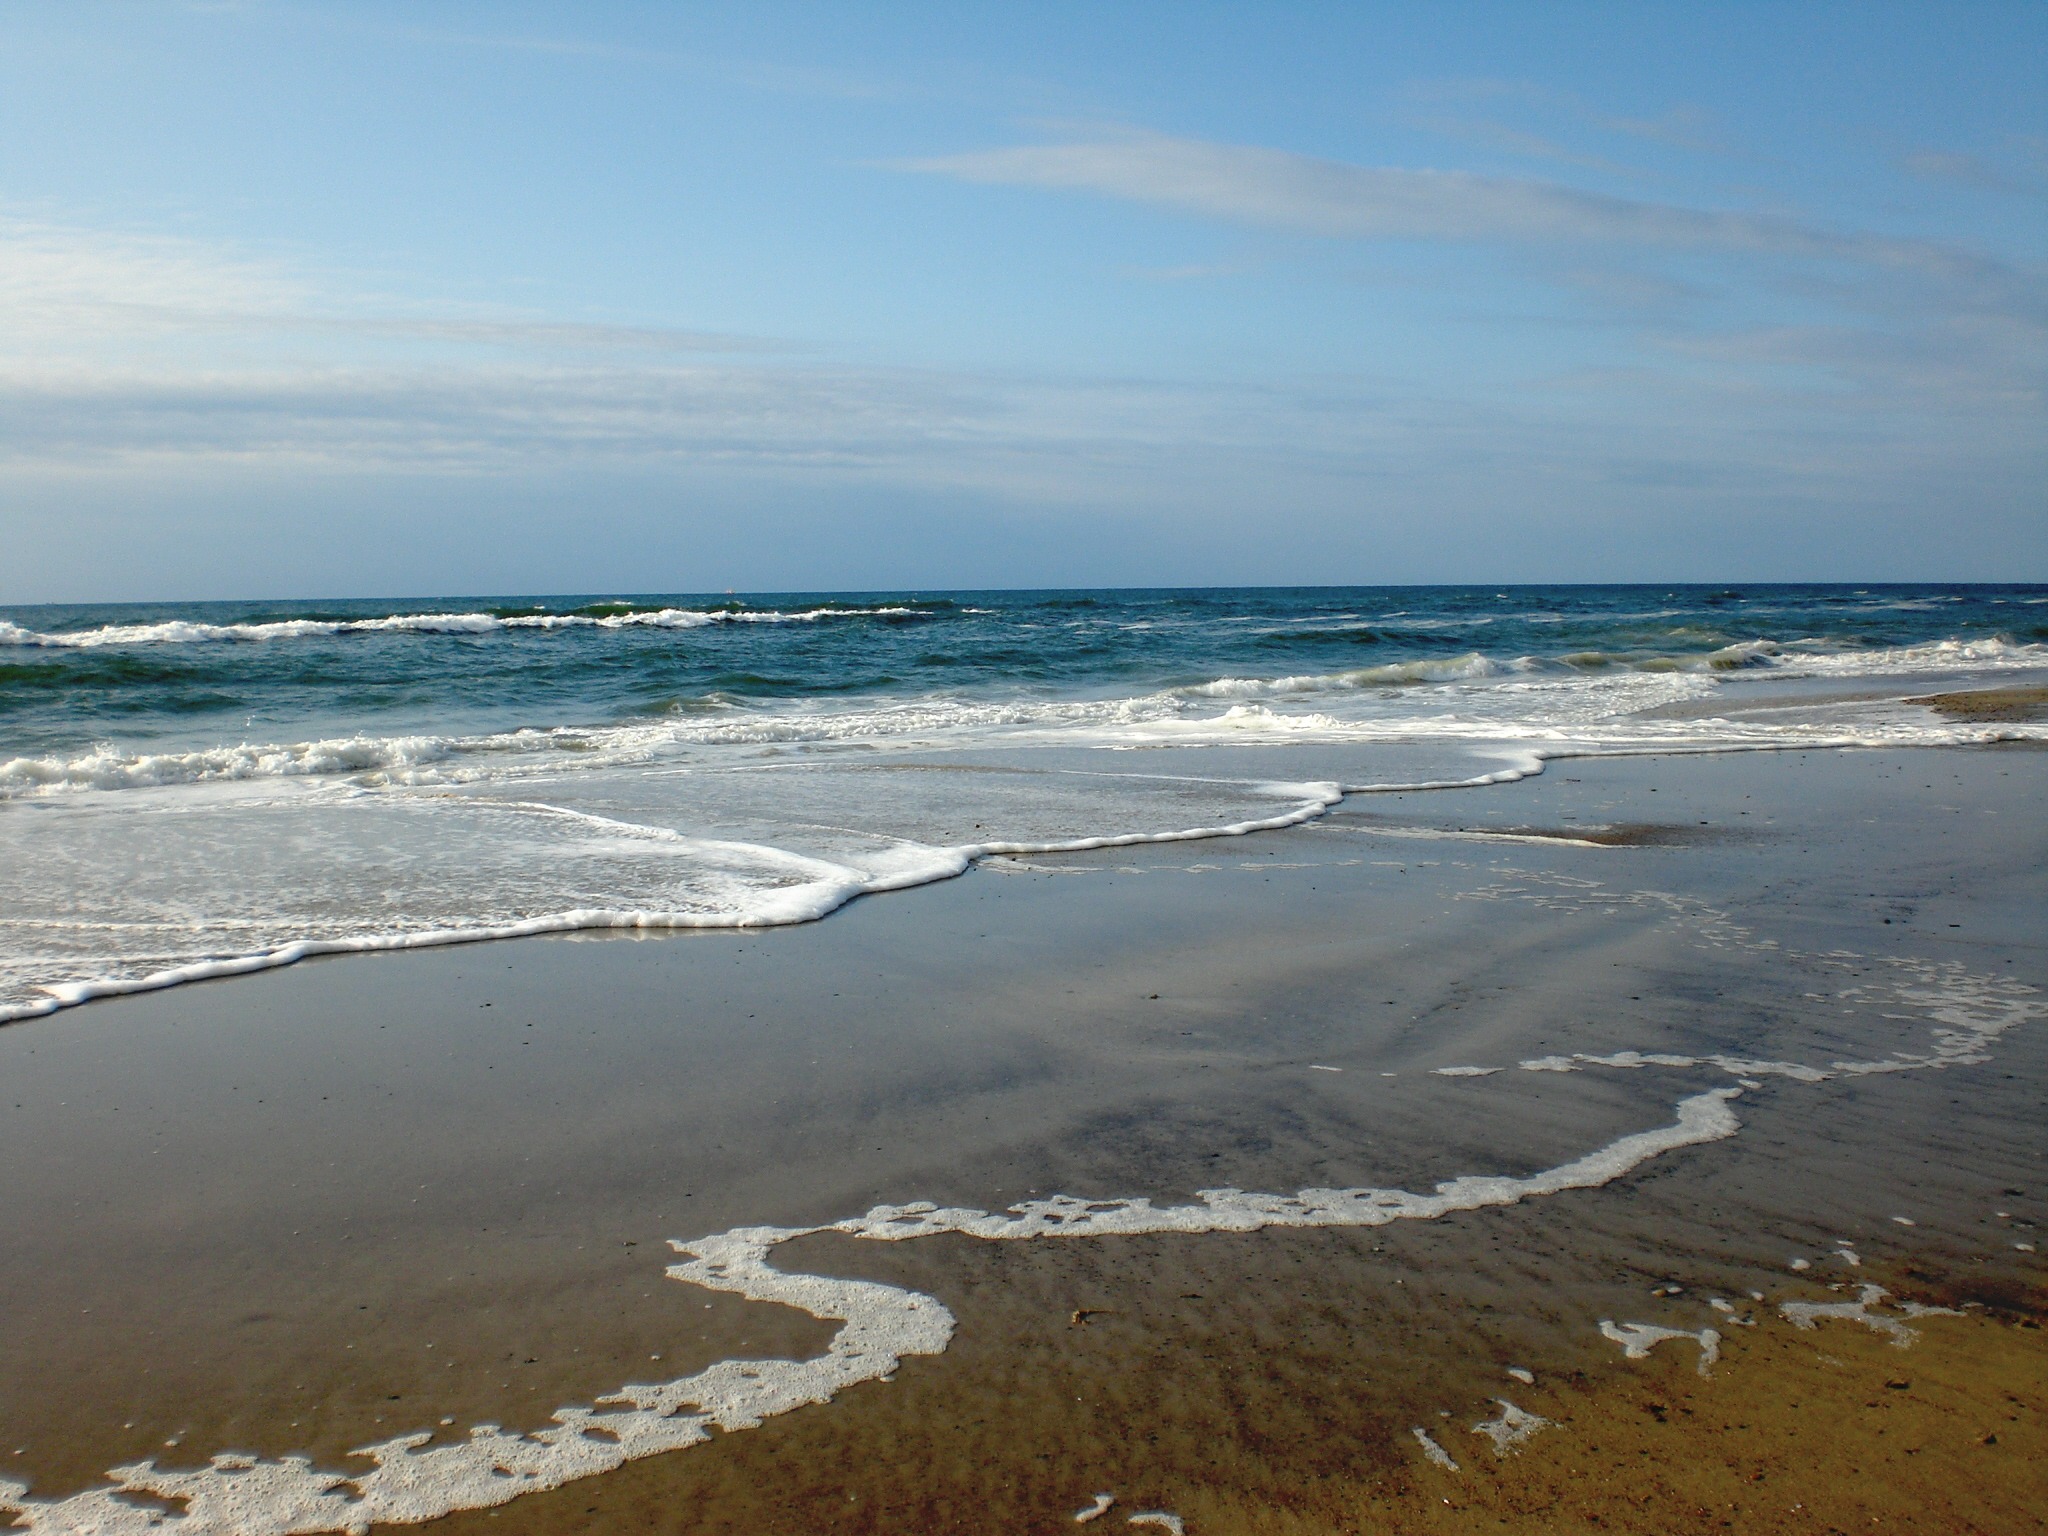
beach, sea, coast, sand, ocean, horizon, shore, wave, bay, material, body of water, cape, mudflat, wind wave